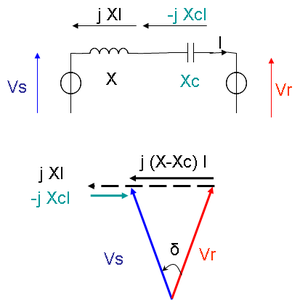
Le transport de la puissance réactive par les lignes électriques cause des pertes, une diminution de la stabilité du réseau et une chute de tension à son extrémité.
Un système de transmission flexible en courant alternatif, plus connu sous l'acronyme anglais de FACTS est un équipement d'électronique de puissance d'appoint utilisé pour contrôler la répartition des charges
On appelle angle de transport d'une ligne le déphasage qu'elle crée entre la tension à son entrée et à sa sortie.